Asarsi Getu

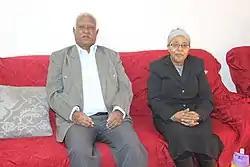
Asarsi Getu with Ashgere Zallo.

In 1984, the group crossed the border from Ethiopia into Sudan and reached the Wad al-Hilu refugee camp, near El-Gadarif. The refugees were suffering from a shortage of food and clean water, many diseases, a lack of medical services, and harassment by the locals. Many Ethiopian Jews were killed in refugee camps in Sudan while waiting to immigrate to Israel. Asarsi appealed to the Red Cross to volunteer for the organization. After proving her professional skills, she was accepted as a full-time nurse. As part of her work, she cared for many refugees, of all faiths, but especially Jewish refugees, whom other staff members refused to treat because of their religion. At her request, she was also assigned to work in the refugee camp clinic's pharmacy, a position that allowed her to help Jews who were unable to purchase the medicines they needed. Risking her life, she secretly gave patients free medicine, and sometimes bought medicines for them out of her own pocket money. Fearing that she would be abducted by local Sudanese and forced to marry, Asarsi decided to marry a Jewish bachelor, whom she had known before she arrived at the camp. Following her meeting with Henry Gould, one of the founders of the NGO Canadian Physicians for Aid and Relief (CPAR), Asarsi began assisting in the distribution of aid funds to Jewish families in the refugee camp. This activity was stopped after she received threats from refugees who were not found eligible for assistance, and a warning that the camp would be closed by the Sudanese authorities following her activities. In 1985, after the entire Beta Israel community in the Wad al-Hilu camp emigrated to Israel as part of Operation Moses, Asarsi also decided to leave Sudan. She wanted to leave for Israel, but the route to Israel was blocked following a leak to the press about the immigration of Jews. With the help of Ethiopian Jewish activists working for the Mossad, she received assistance from the Canadian Embassy in Sudan. Asarsi, who was in advanced pregnancy, gave birth to her daughter at a hospital in Khartoum, and about a month later, in May 1985, she arrived with her family in Canada.